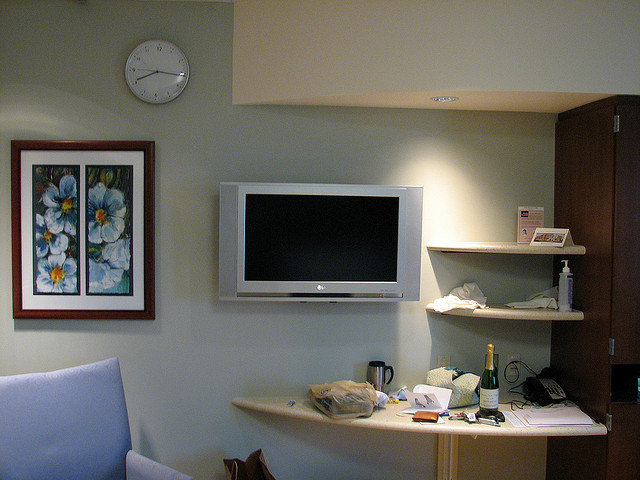
user: Given an image and a question. Answer the question in a short answer. Question: What time is it in this photo? Short Answer:
assistant: 3:40